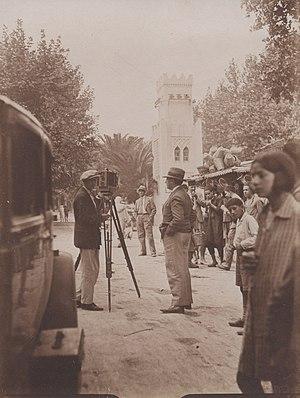
J.K. Raymond-Millet, à droite de la caméra.
J.K. Raymond-Millet est un réalisateur et journaliste français né à Toulouse le 12 septembre 1902 et mort à Beauvais le 15 août 1974.